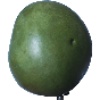
Label: Mango 1